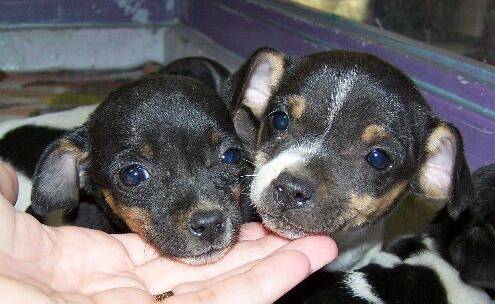
Label: dog